Bhakta Nandanar

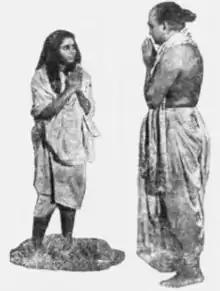
K. B. Sundarambal and Maharajapuram Viswanatha Iyer in Nandanar

K. B. Sundarambal had retired from stage performances in 1932 after the death of her husband S. G. Kittappa. Hassandas, a textile magnate from Madras and a member of Chellaram business family was keen on making a film with Sundarambal in the lead. She was initially reluctant to star in the film and refused even the recommendation of her mentor S. Satyamurti. Hassandas persisted and to discourage him she offered to act in the film if he could pay One lakh Rupees. Hassandas agreed to pay her and the film was made.